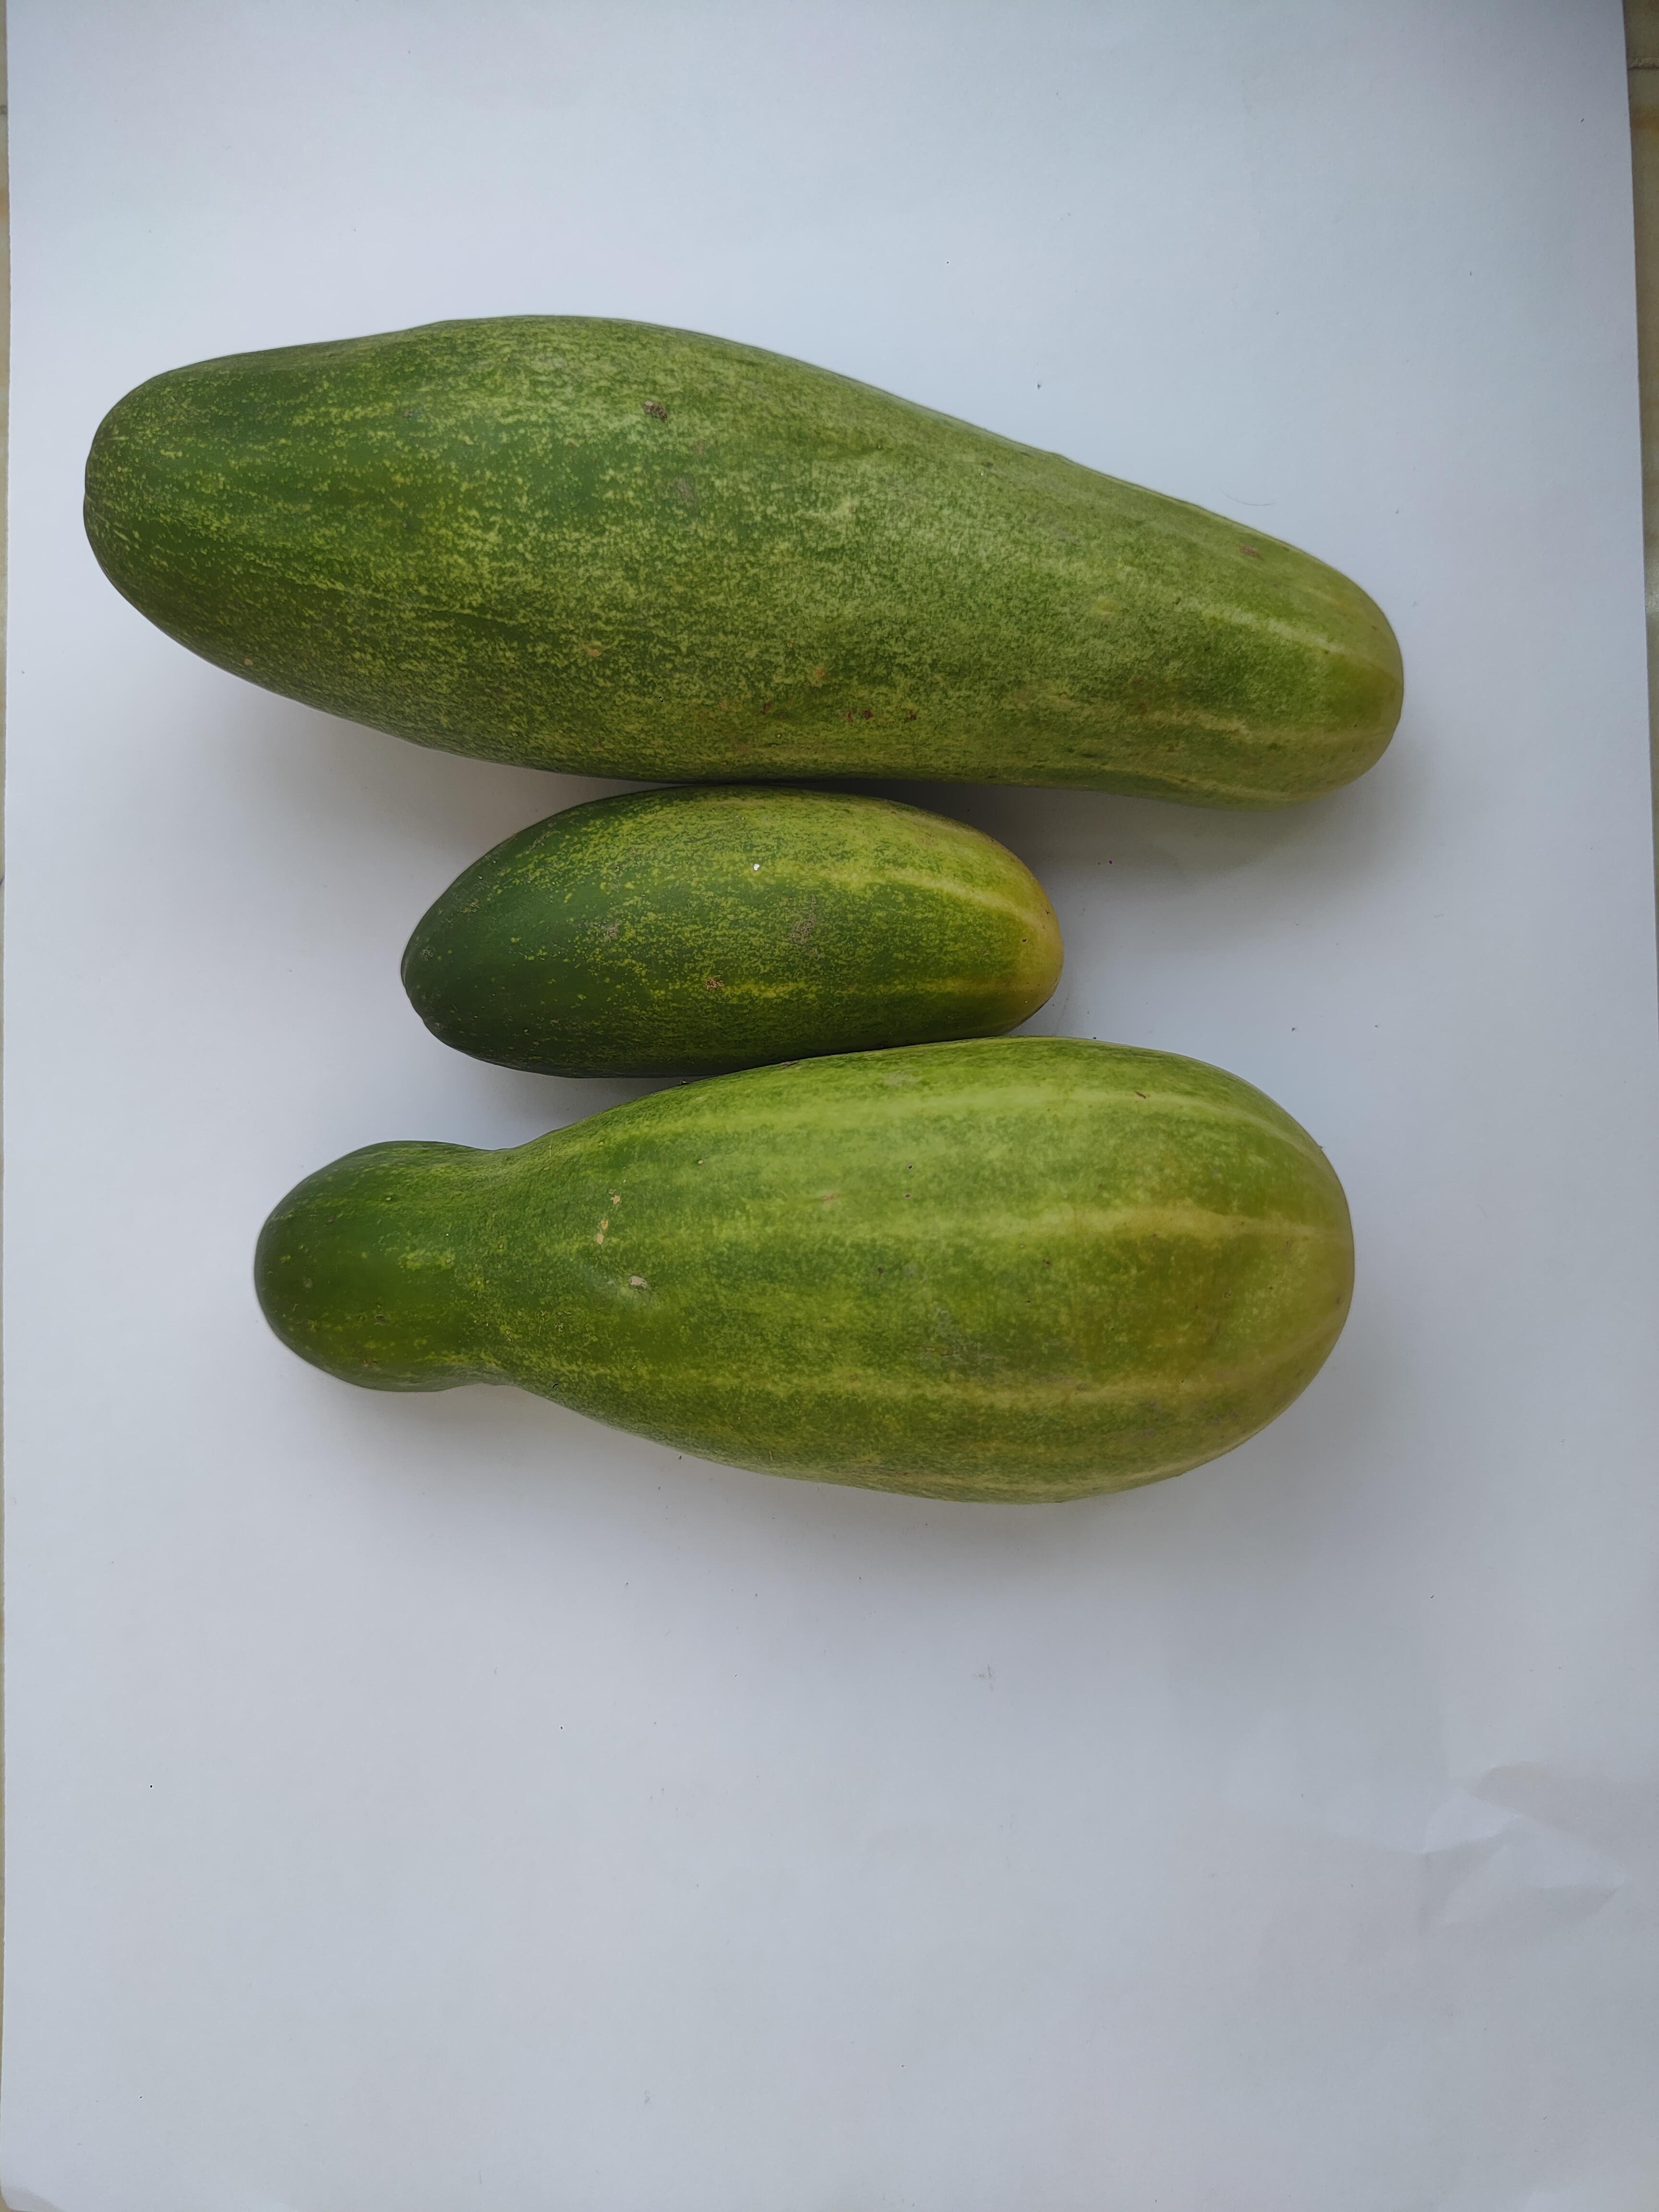
Label: Cucumber